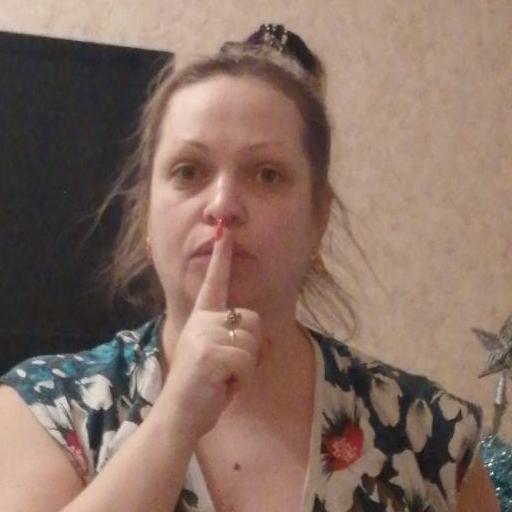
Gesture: mute